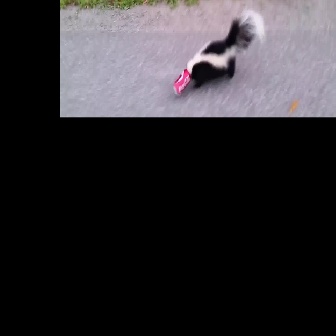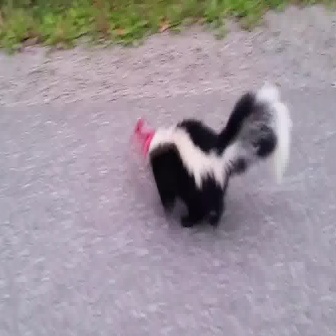
  Please identify the target specified by the bounding box [177,5,266,95] in the first image and locate it in the second image. Return the coordinates in [x_min,y_min,x_max,y_max] format.
Answer: [138,71,293,226]